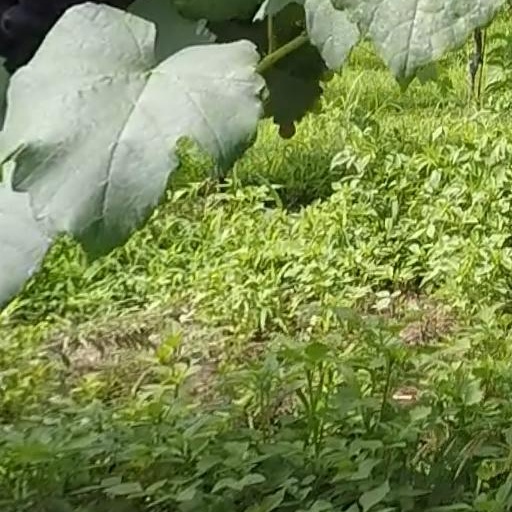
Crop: grape